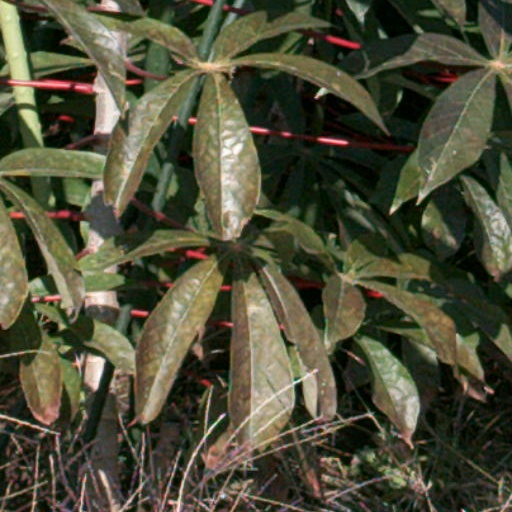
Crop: cassava